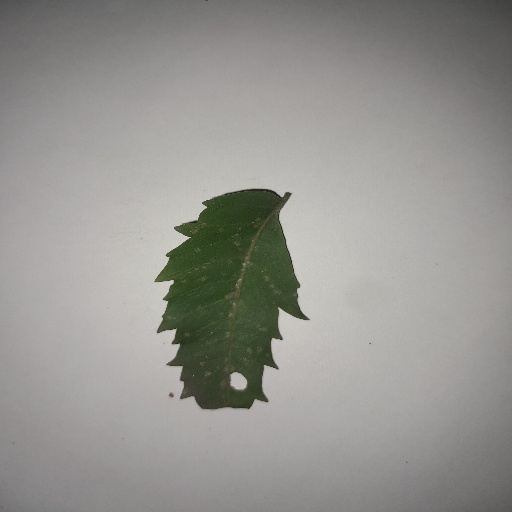
Species: Neem
Leaf condition: Shot Hole Leaf